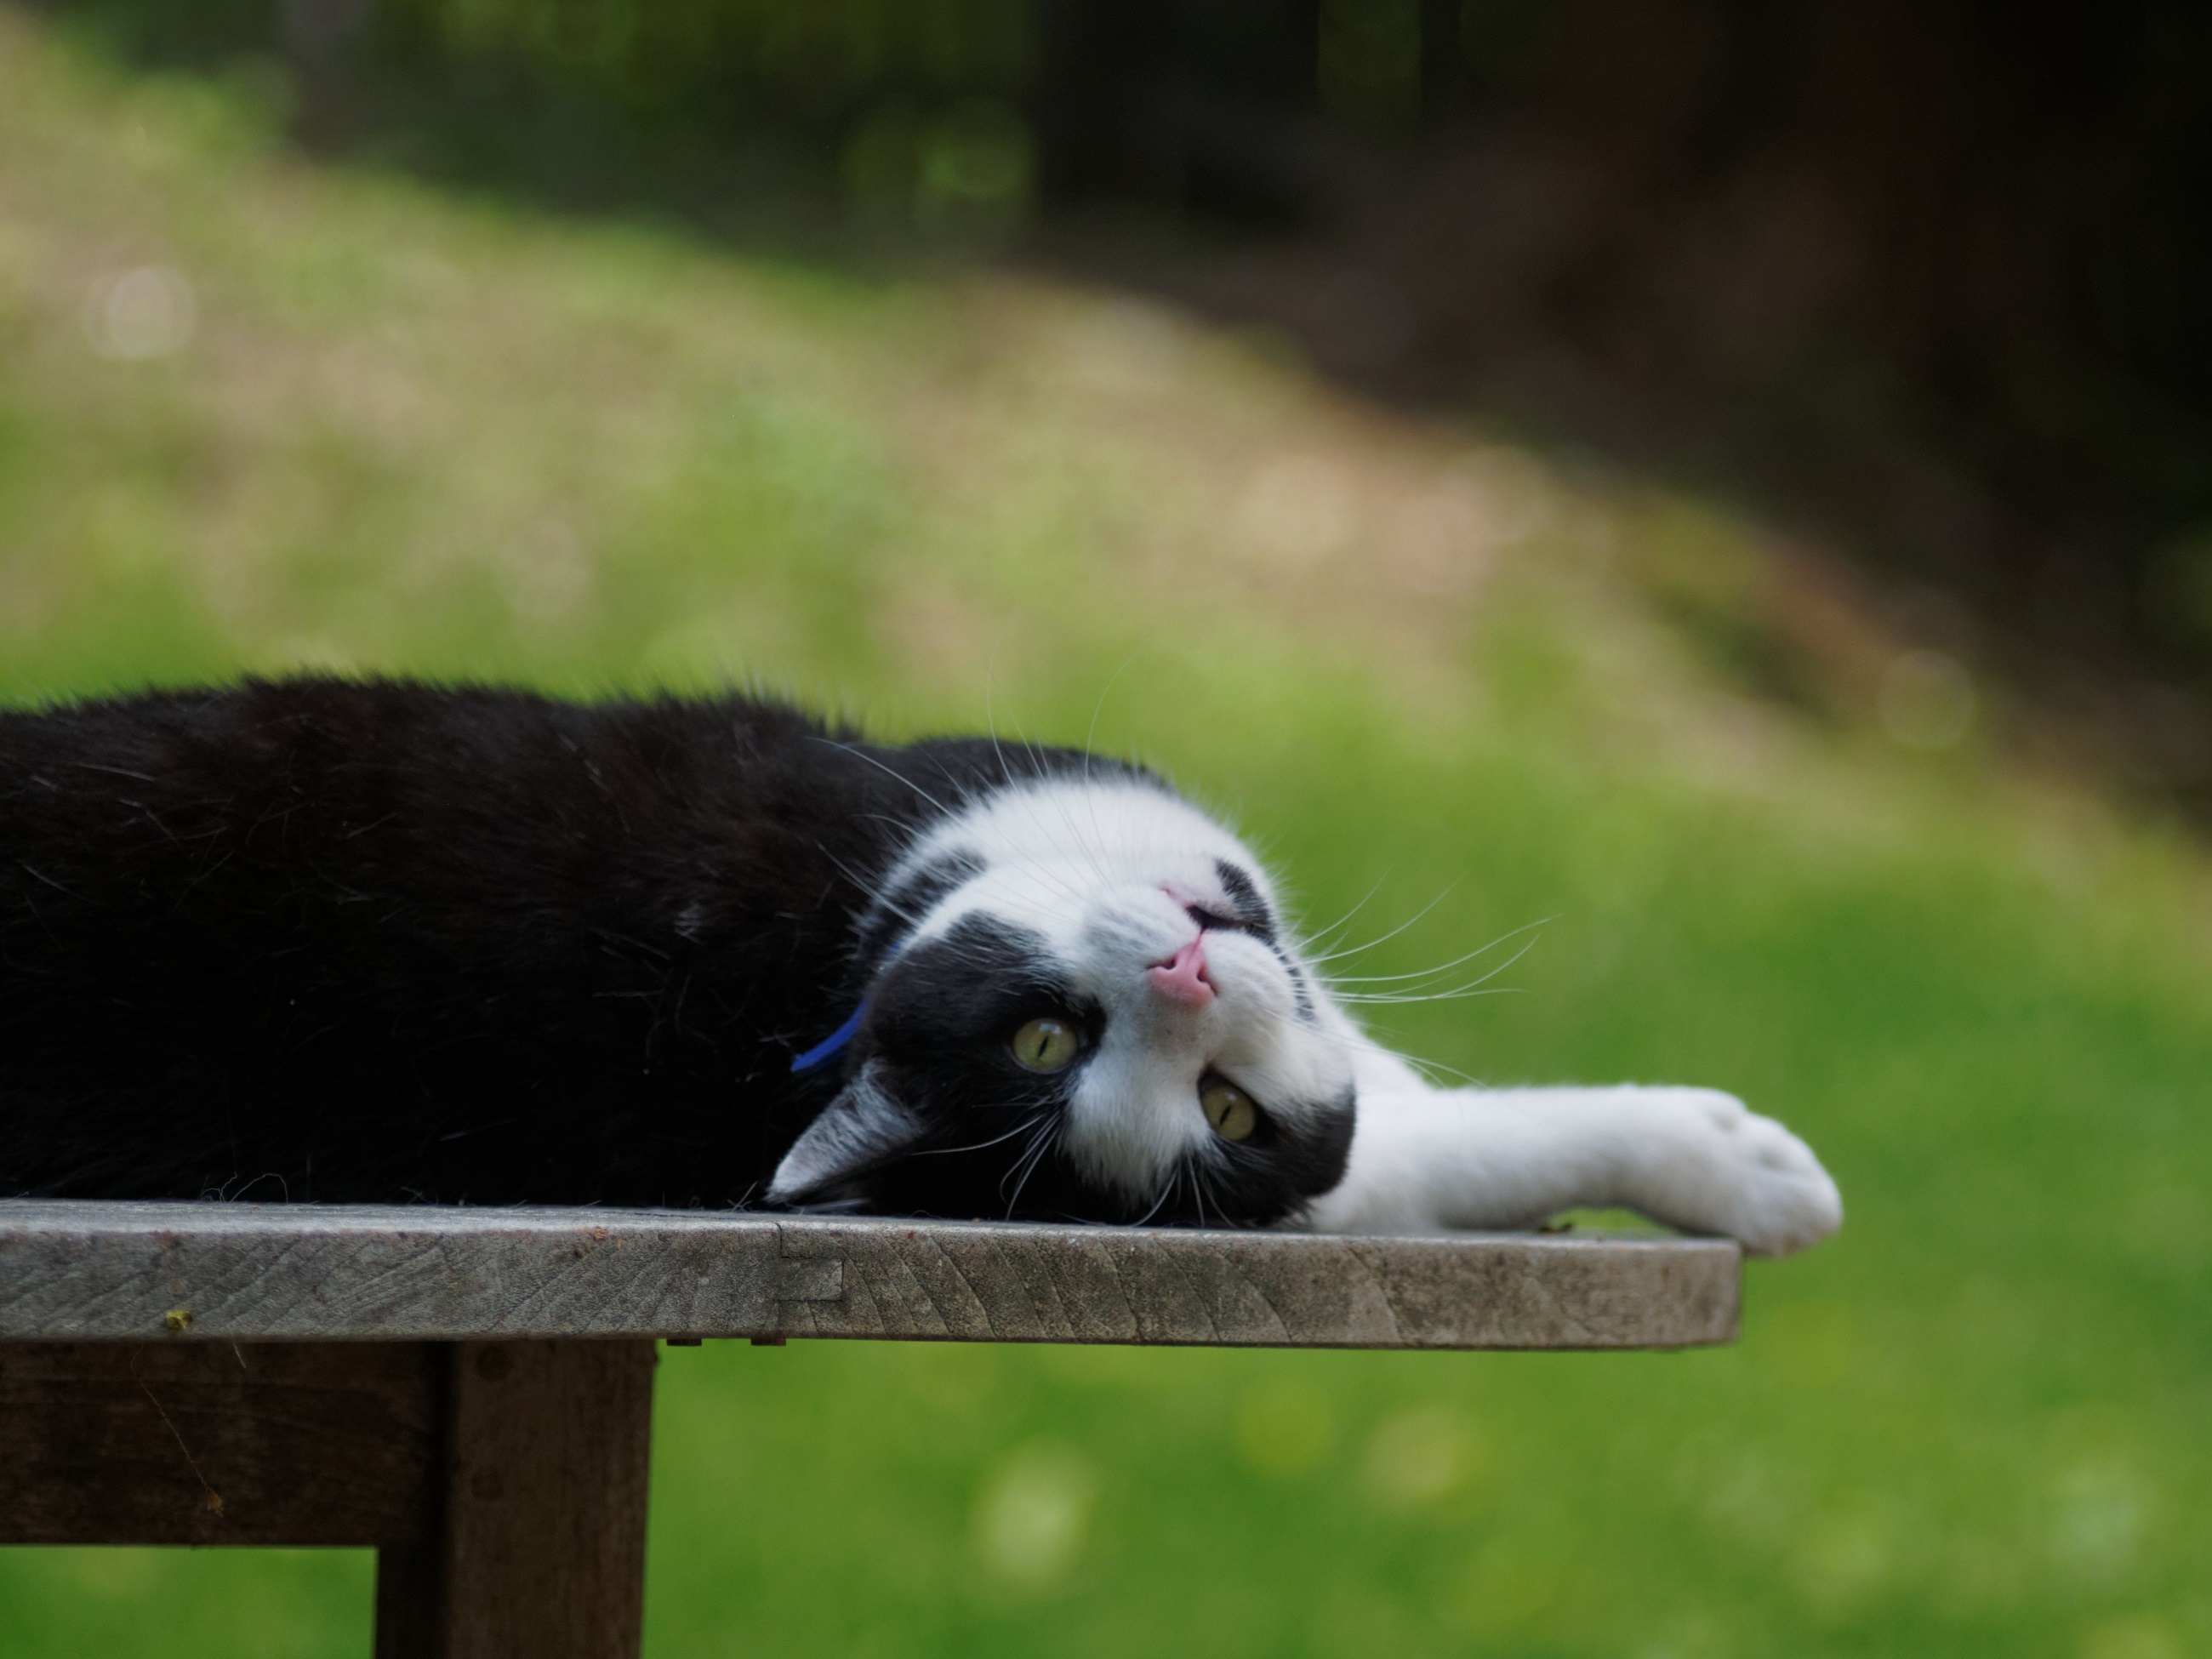
white, bench, cute, wall, wildlife, zoo, pet, portrait, cat, feline, mammal, black, close, fauna, primate, laying, whiskers, kitty, furry, vertebrate, paws, domestic, resting